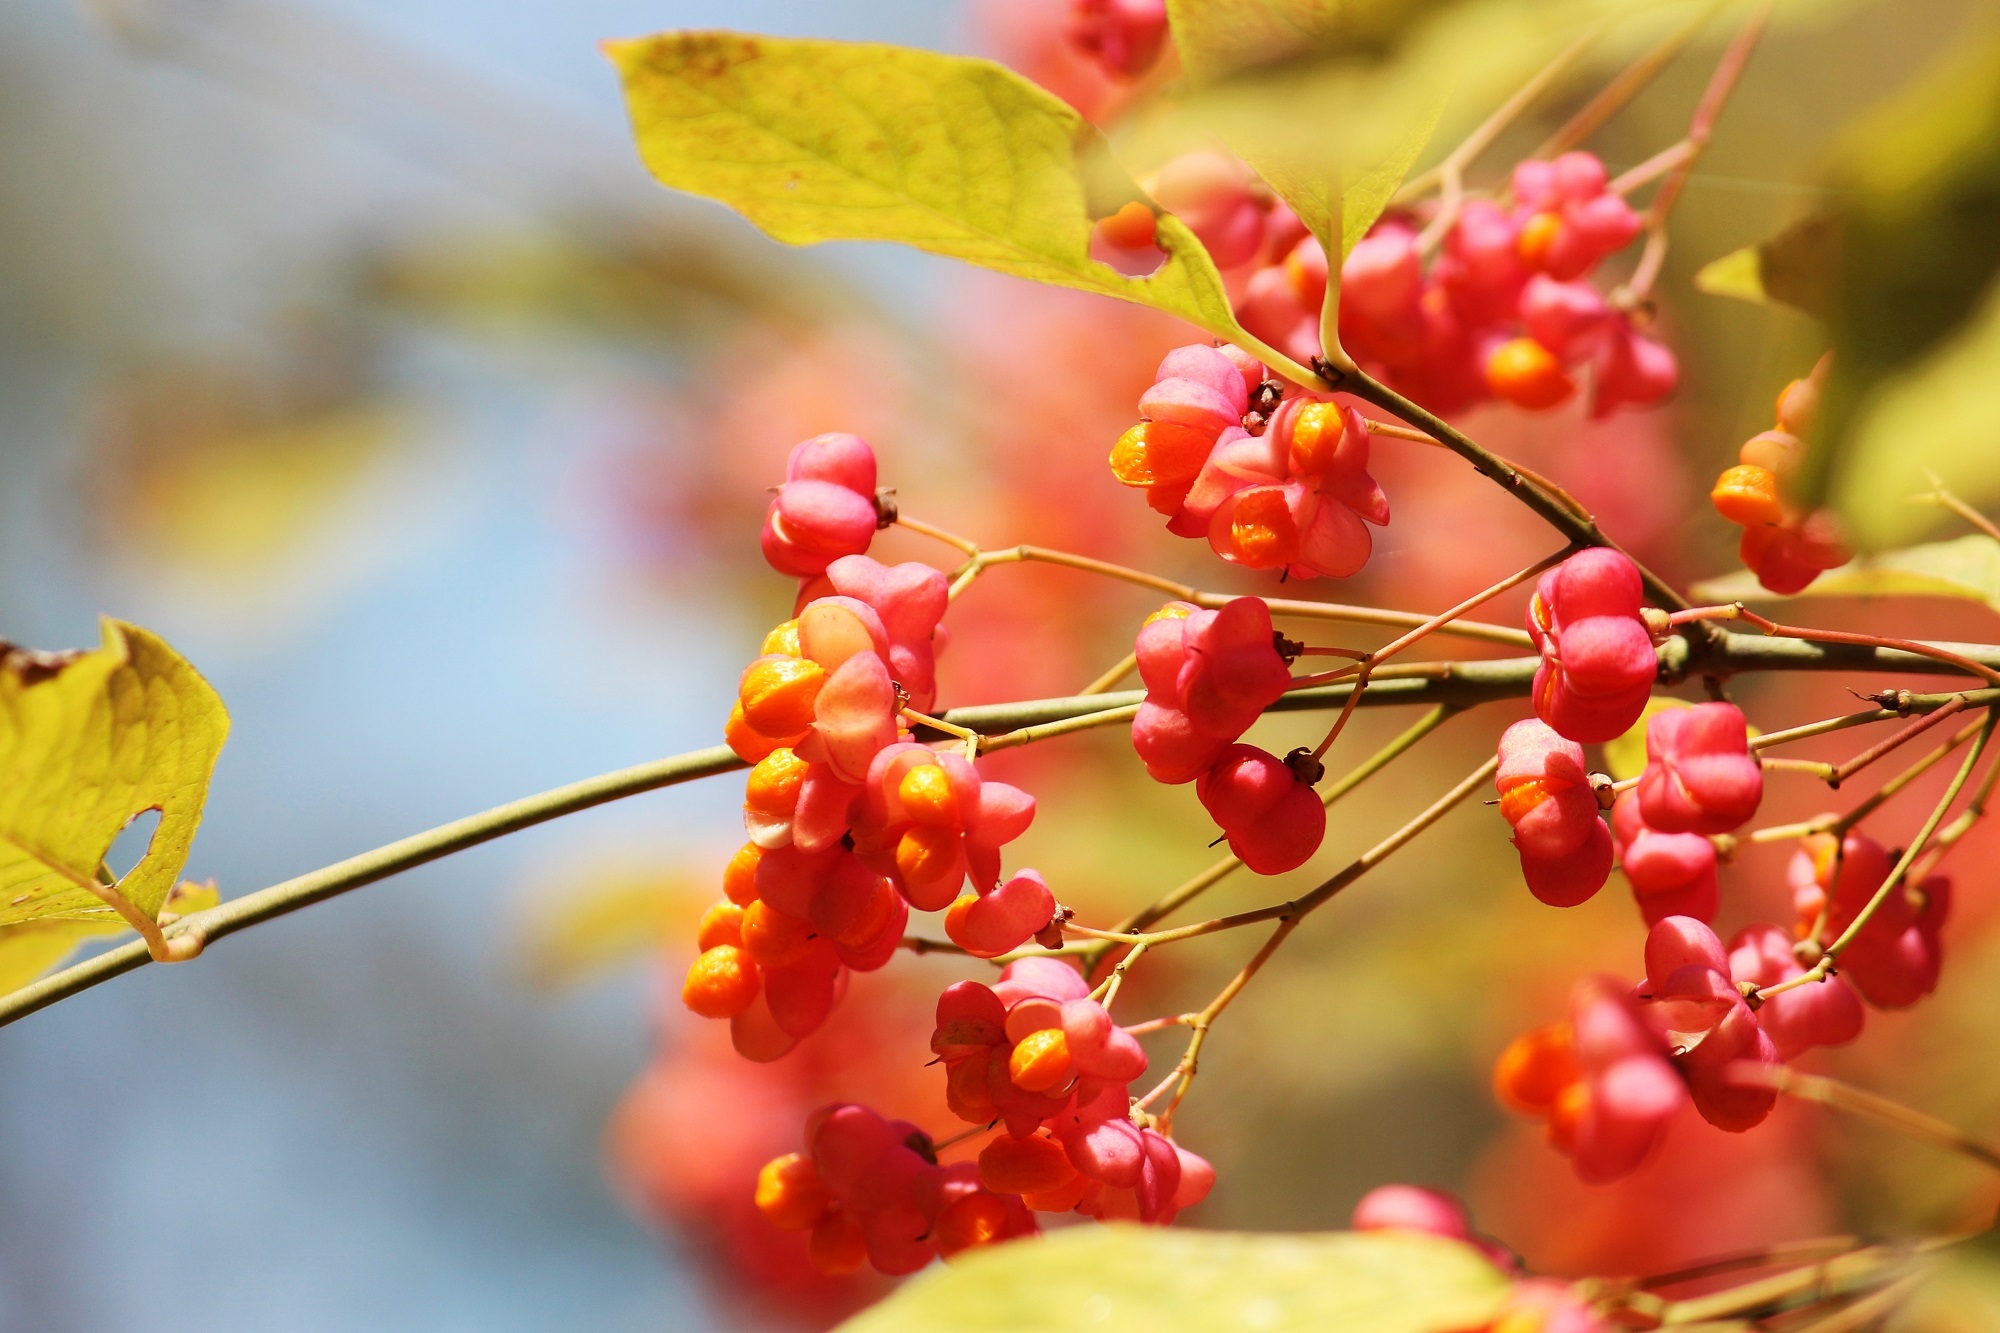
tree, nature, branch, blossom, light, plant, fruit, leaf, flower, petal, food, red, produce, autumn, botany, lighting, flora, season, close up, autumn mood, shrub, branches, rowan, golden autumn, macro photography, spindle, woody plant